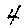
Label: 4